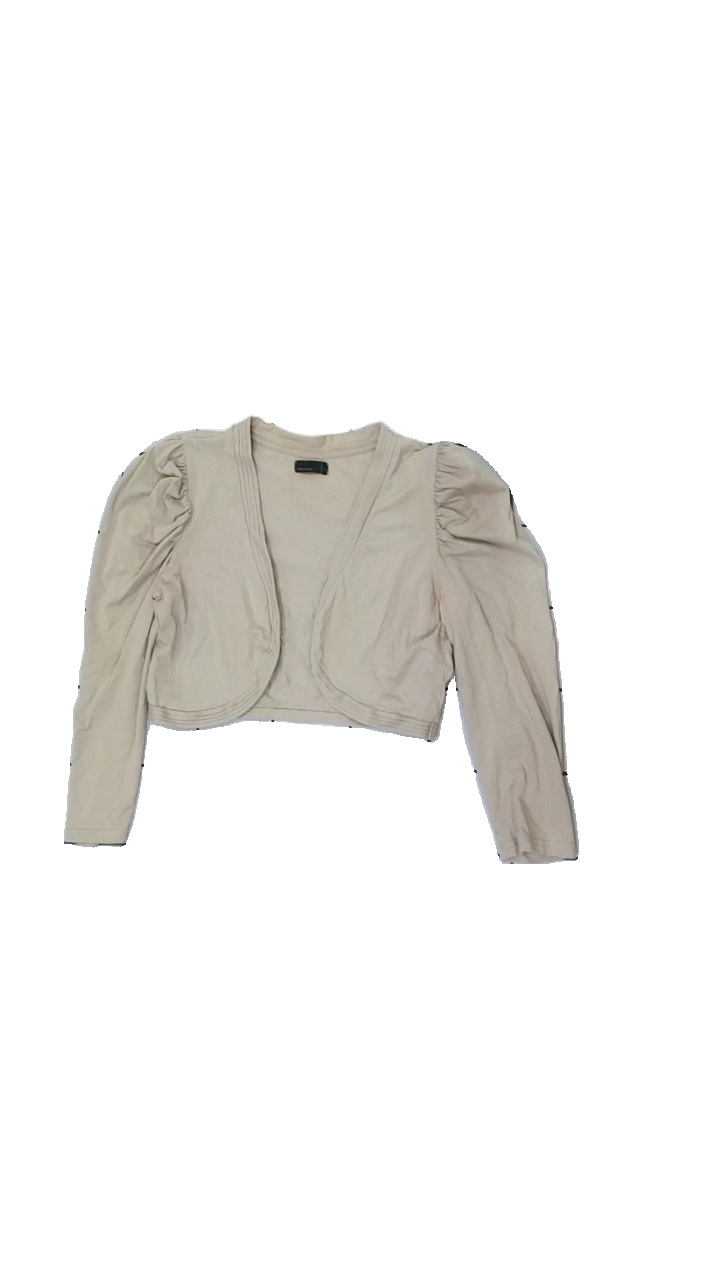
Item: Cardigan (Ladies)
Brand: Vero Moda
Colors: Beige
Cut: Regular
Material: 100% Cotton
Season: All
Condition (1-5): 3
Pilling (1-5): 5
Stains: Minor
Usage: Recycle
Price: <50